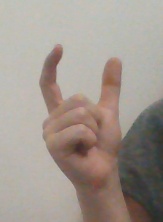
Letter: nun